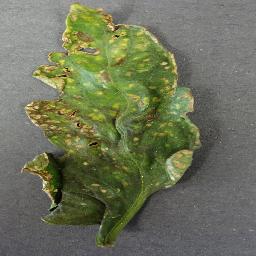
Label: Tomato___Bacterial_spot